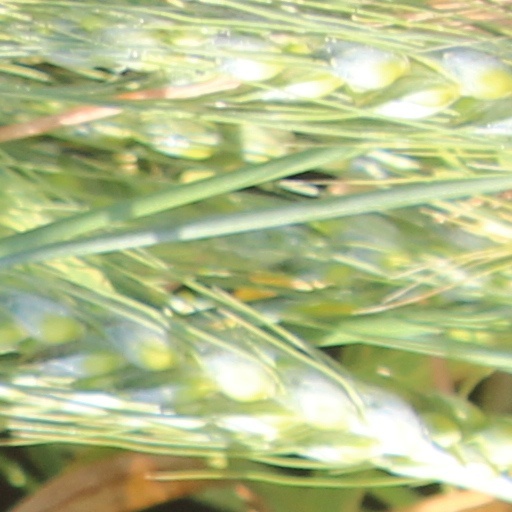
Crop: wheat